Chikatetsu-narimasu Station

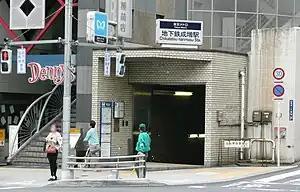
Exit No. 4 of Chikatetsu-narimasu Station, May 2012

is a subway station in Itabashi, Tokyo, Japan, operated by Tokyo Metro.